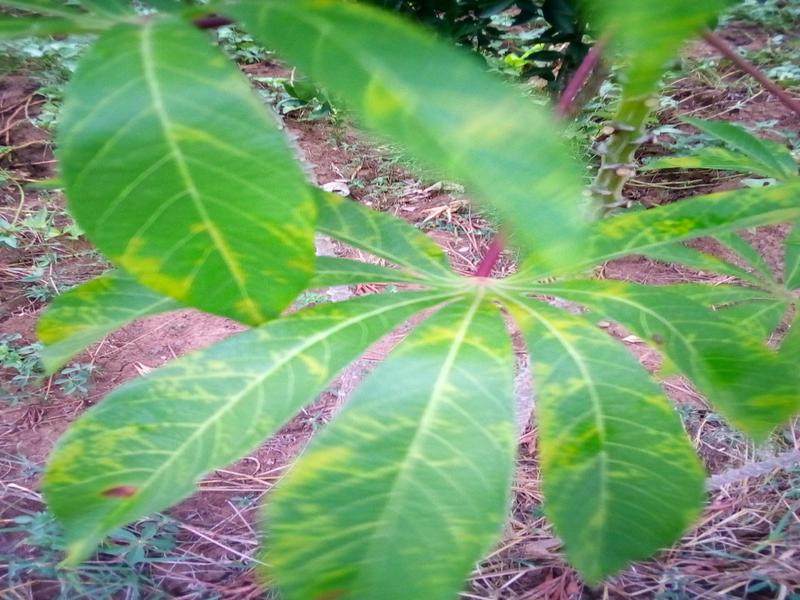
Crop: cassava
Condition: brown_streak_disease